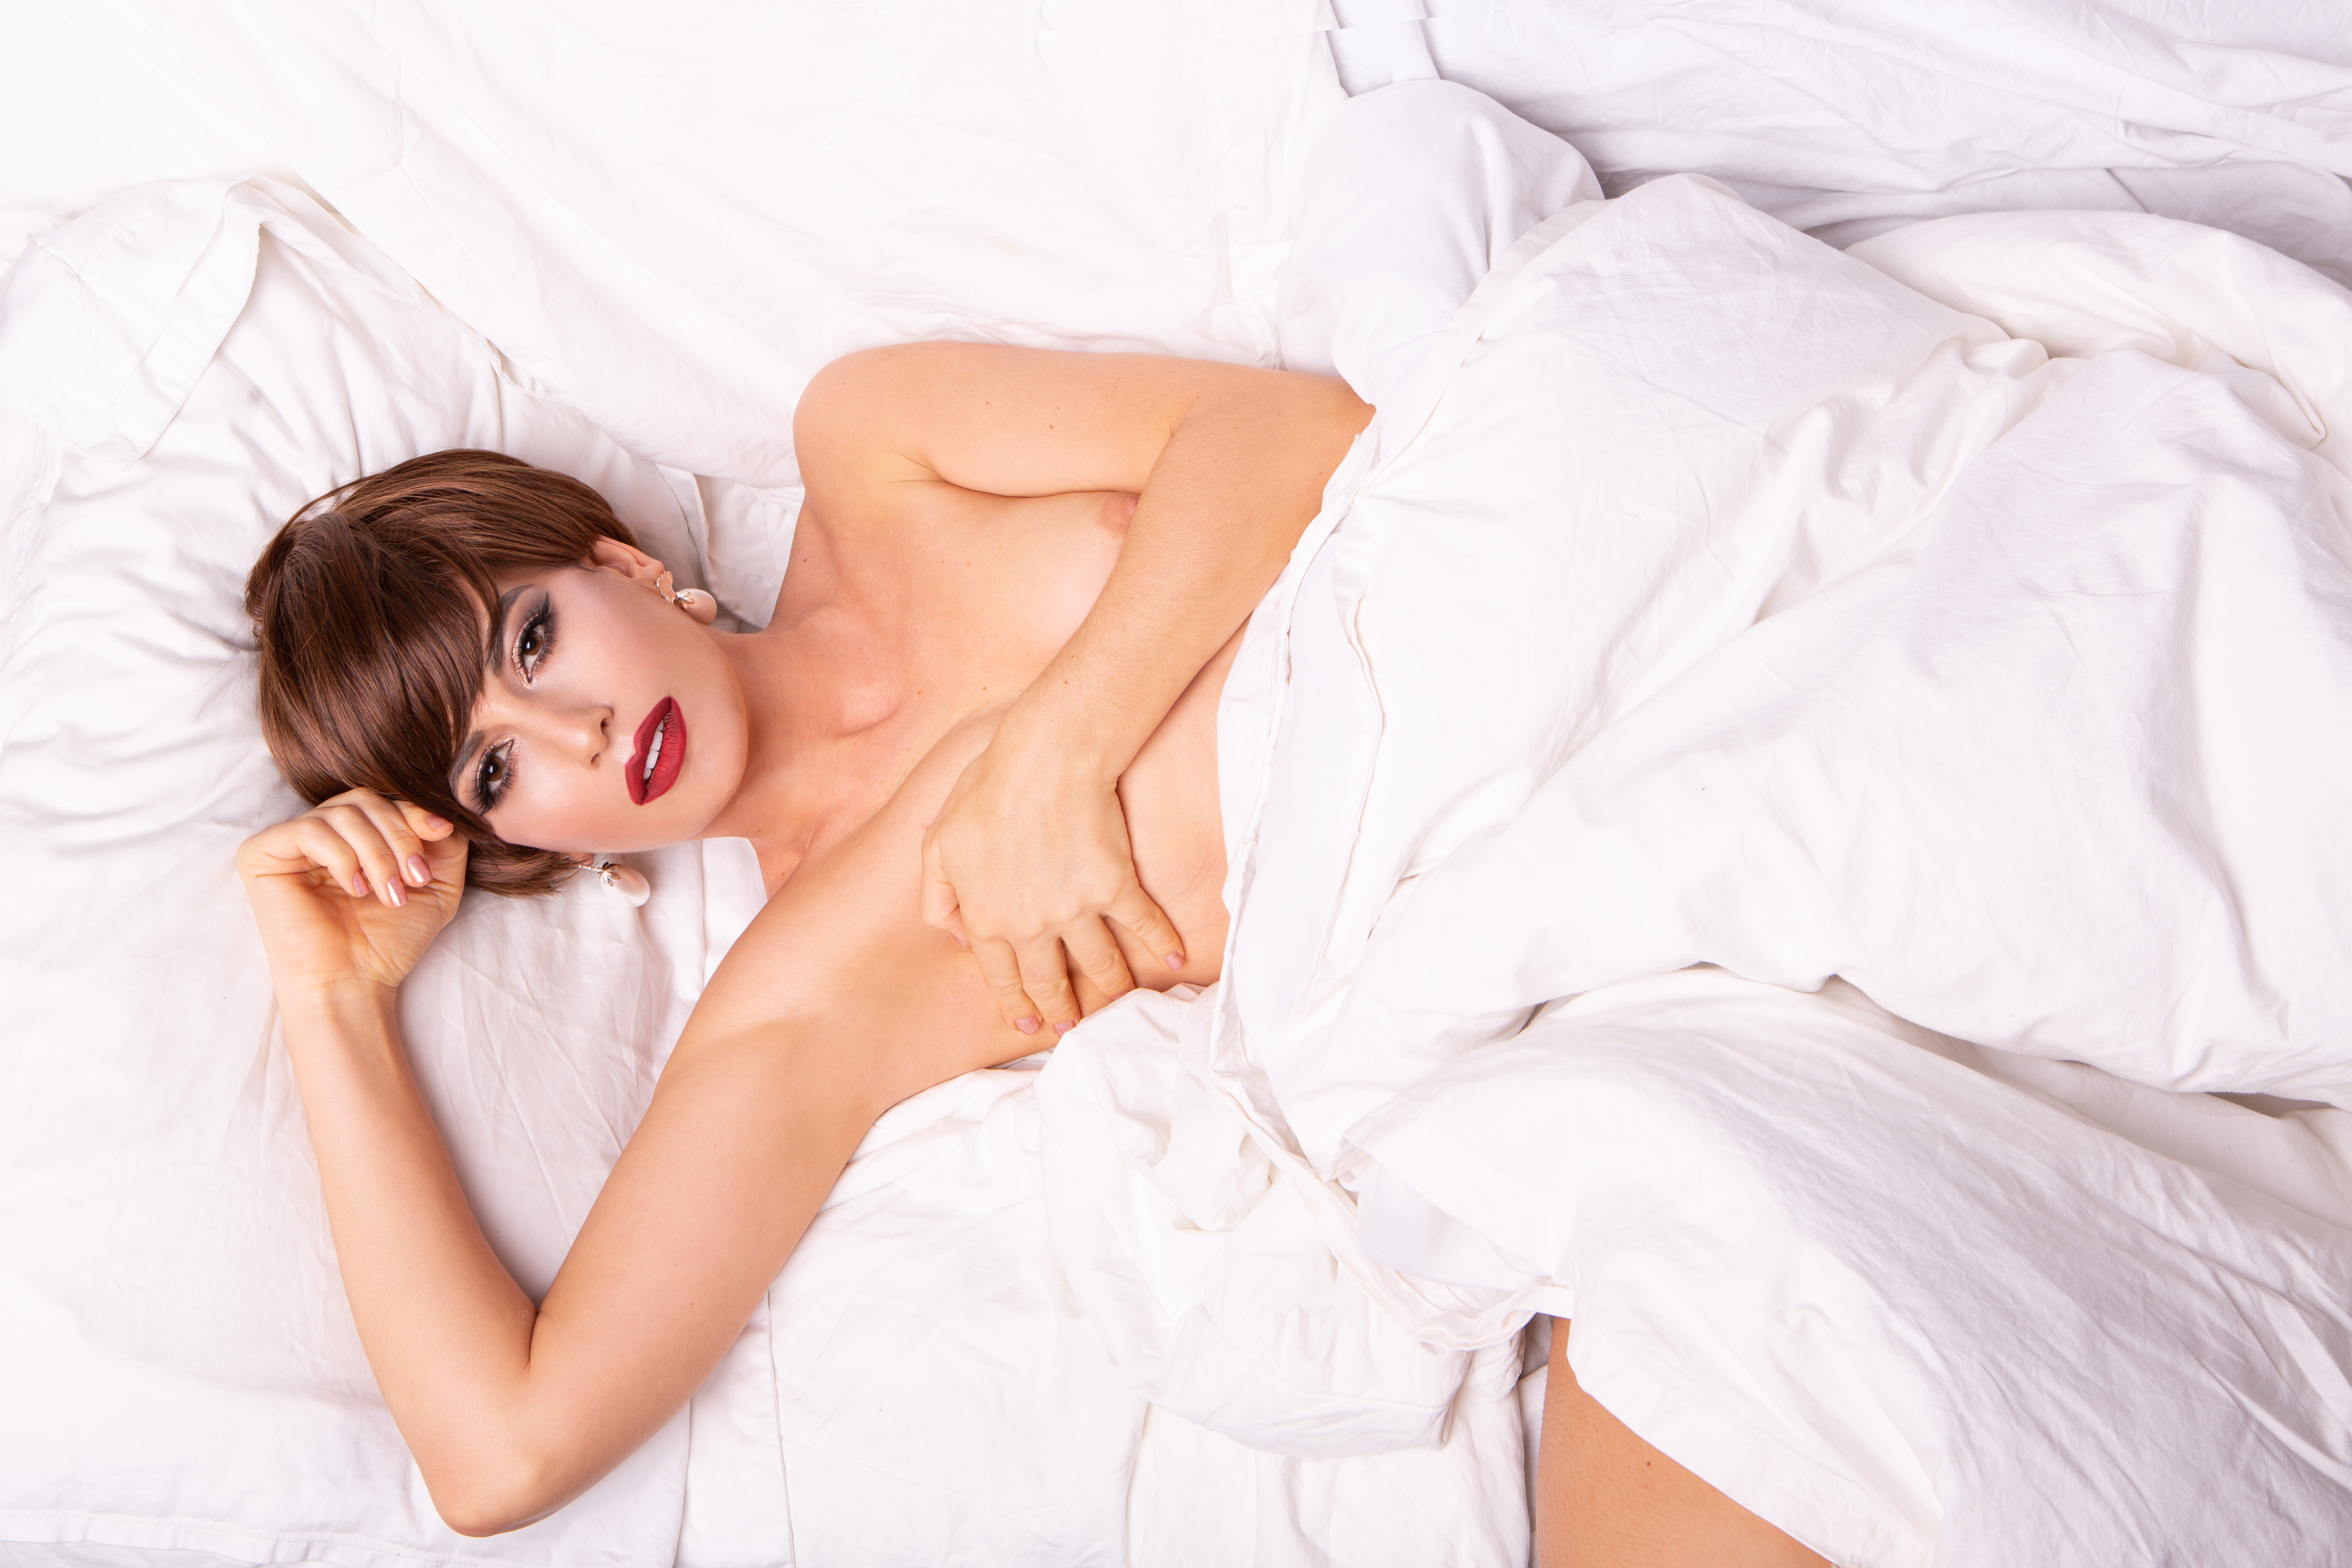
nude, mode, art, joint, skin, head, lip, shoulder, leg, couch, eyelash, comfort, dress, human body, neck, flash photography, textile, thigh, bed, art model, happy, lingerie, black hair, knee, fashion model, long hair, chest, linens, human leg, bedding, brown hair, abdomen, sitting, bed sheet, throw pillow, bedroom, cocktail dress, flesh, room, fashion accessory, nap, portrait photography, photo shoot, fur, sleep, undergarment